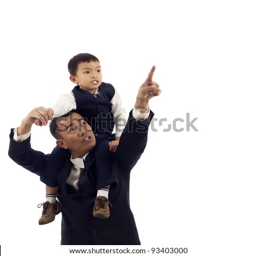
portrait of a father pointing something interesting to his son isolated over white background